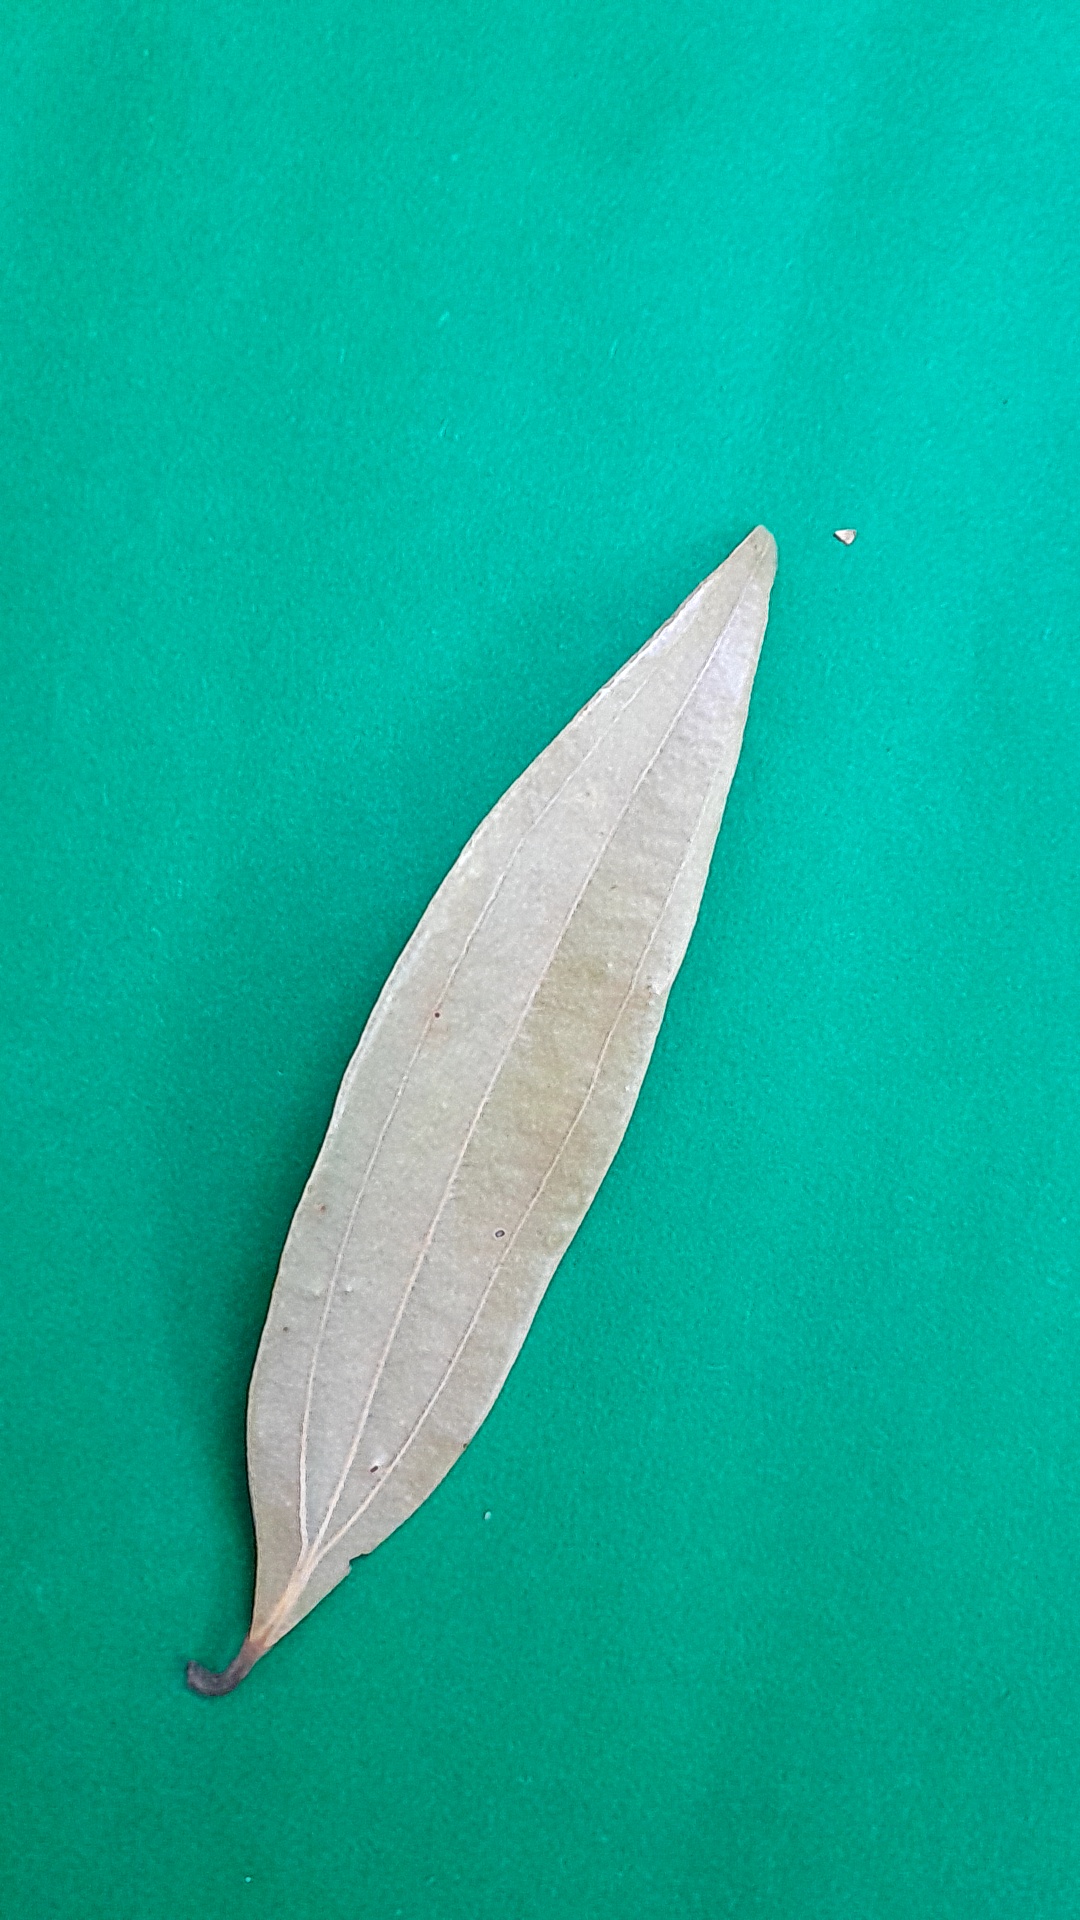
Label: Dry Leaf